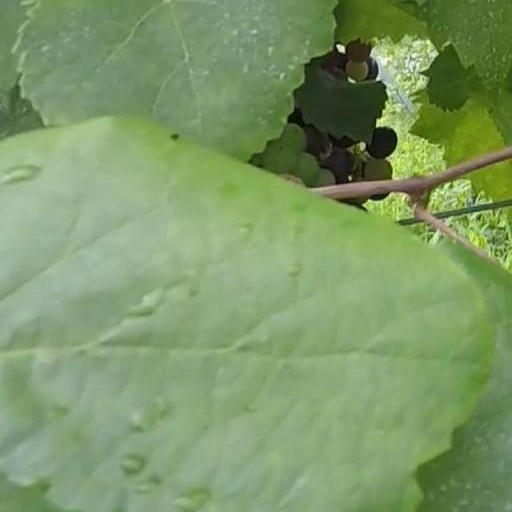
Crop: grape